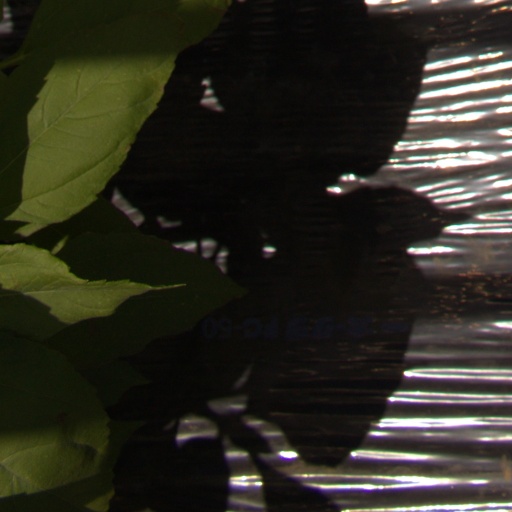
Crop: Jerusalem artichoke